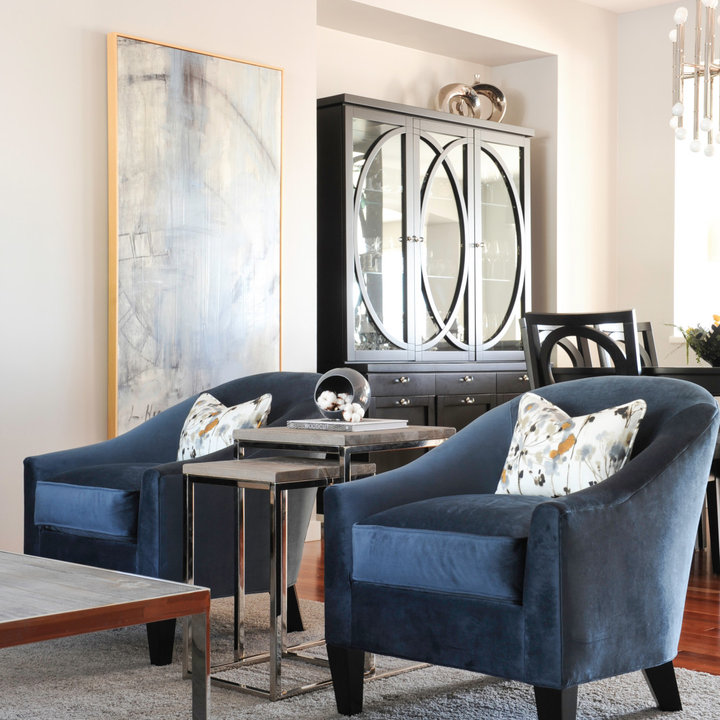
Style: Glamour